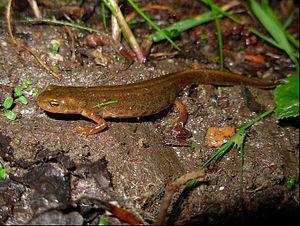
Lissotriton boscai est une espèce d'urodèles de la famille des Salamandridae. Il est nommé en français triton de Bosca ou triton ibérique.